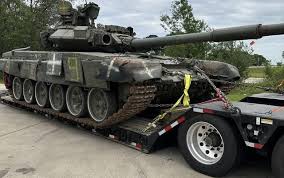
Label: T-90